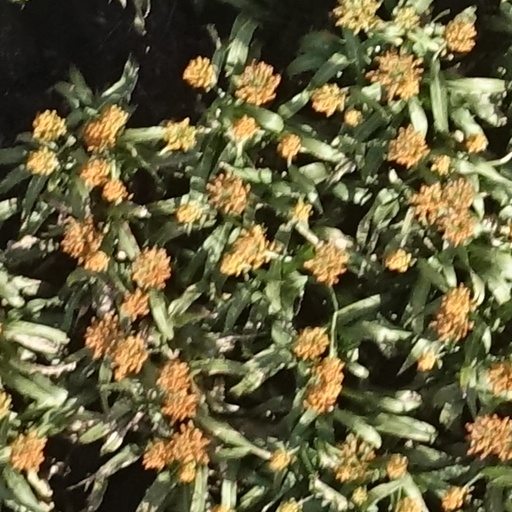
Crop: sorghum